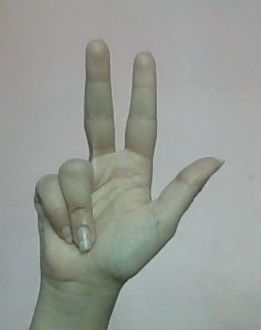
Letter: al